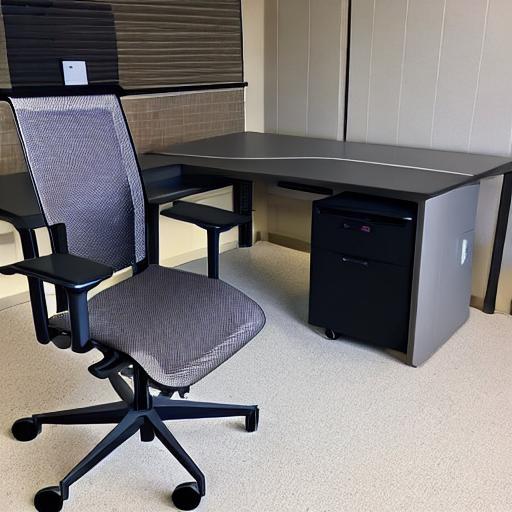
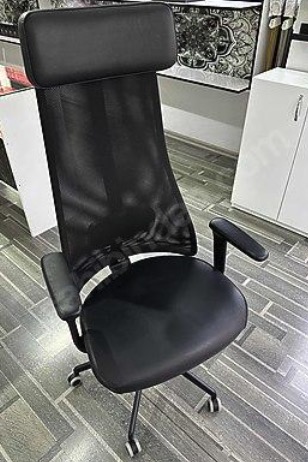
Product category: items_chair
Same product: no